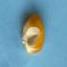
Maize quality: Good